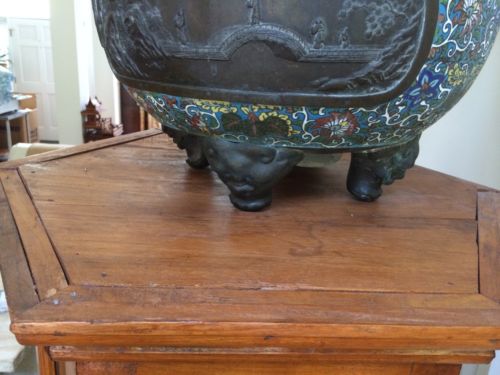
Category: cabinet